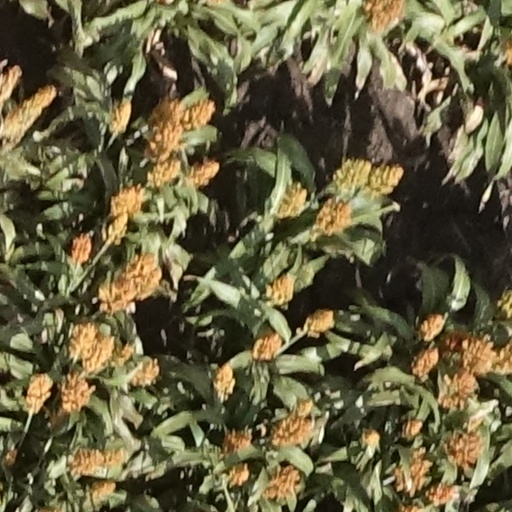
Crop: sorghum